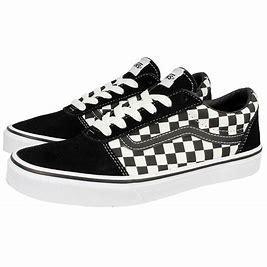
Brand: Vans
Model: Ward